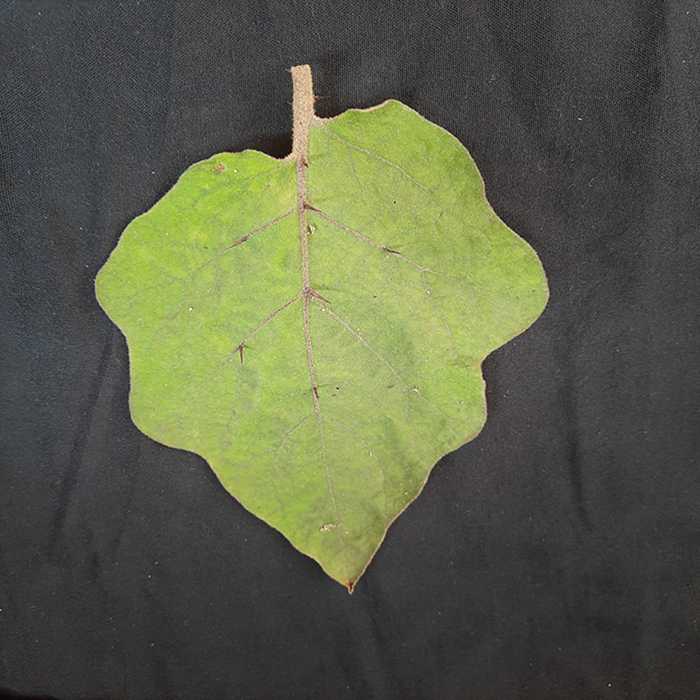
Plant: Eggplant
Label: Eggplant fresh leaf